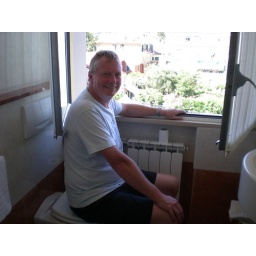
Best seat in the house